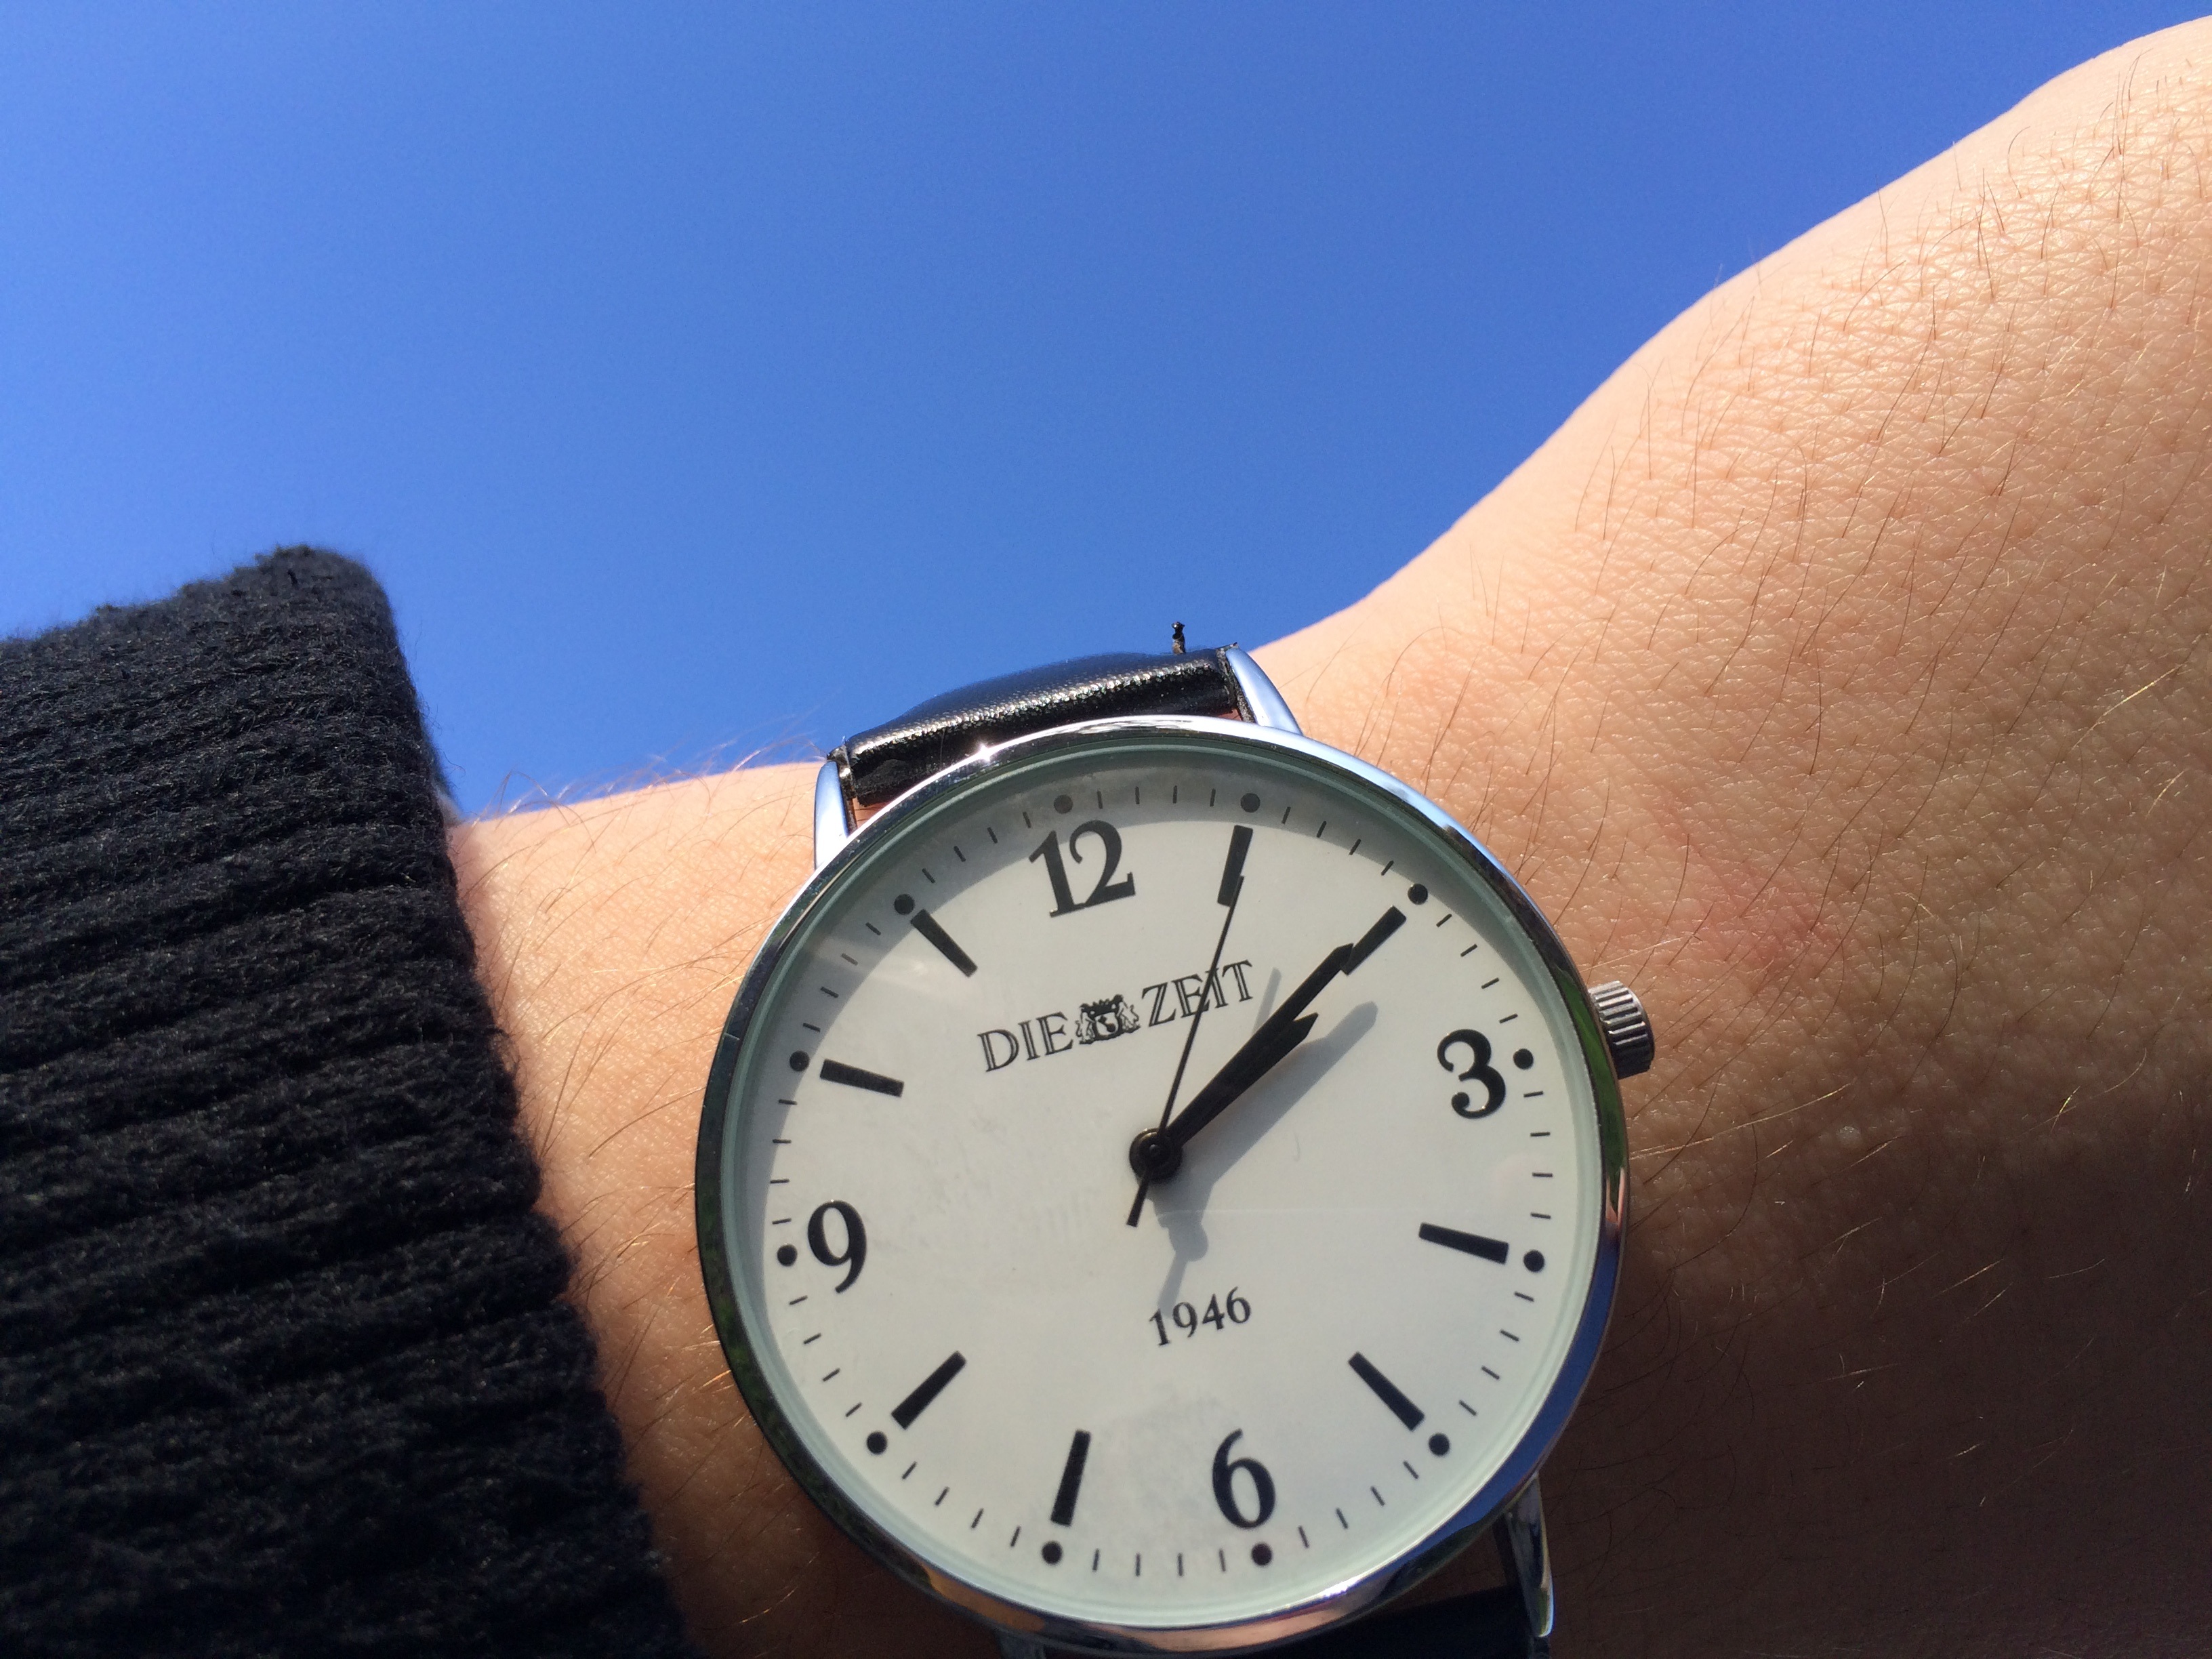
watch, hand, clock, time, hour, blue, minute, dial, strap, pointer, time of